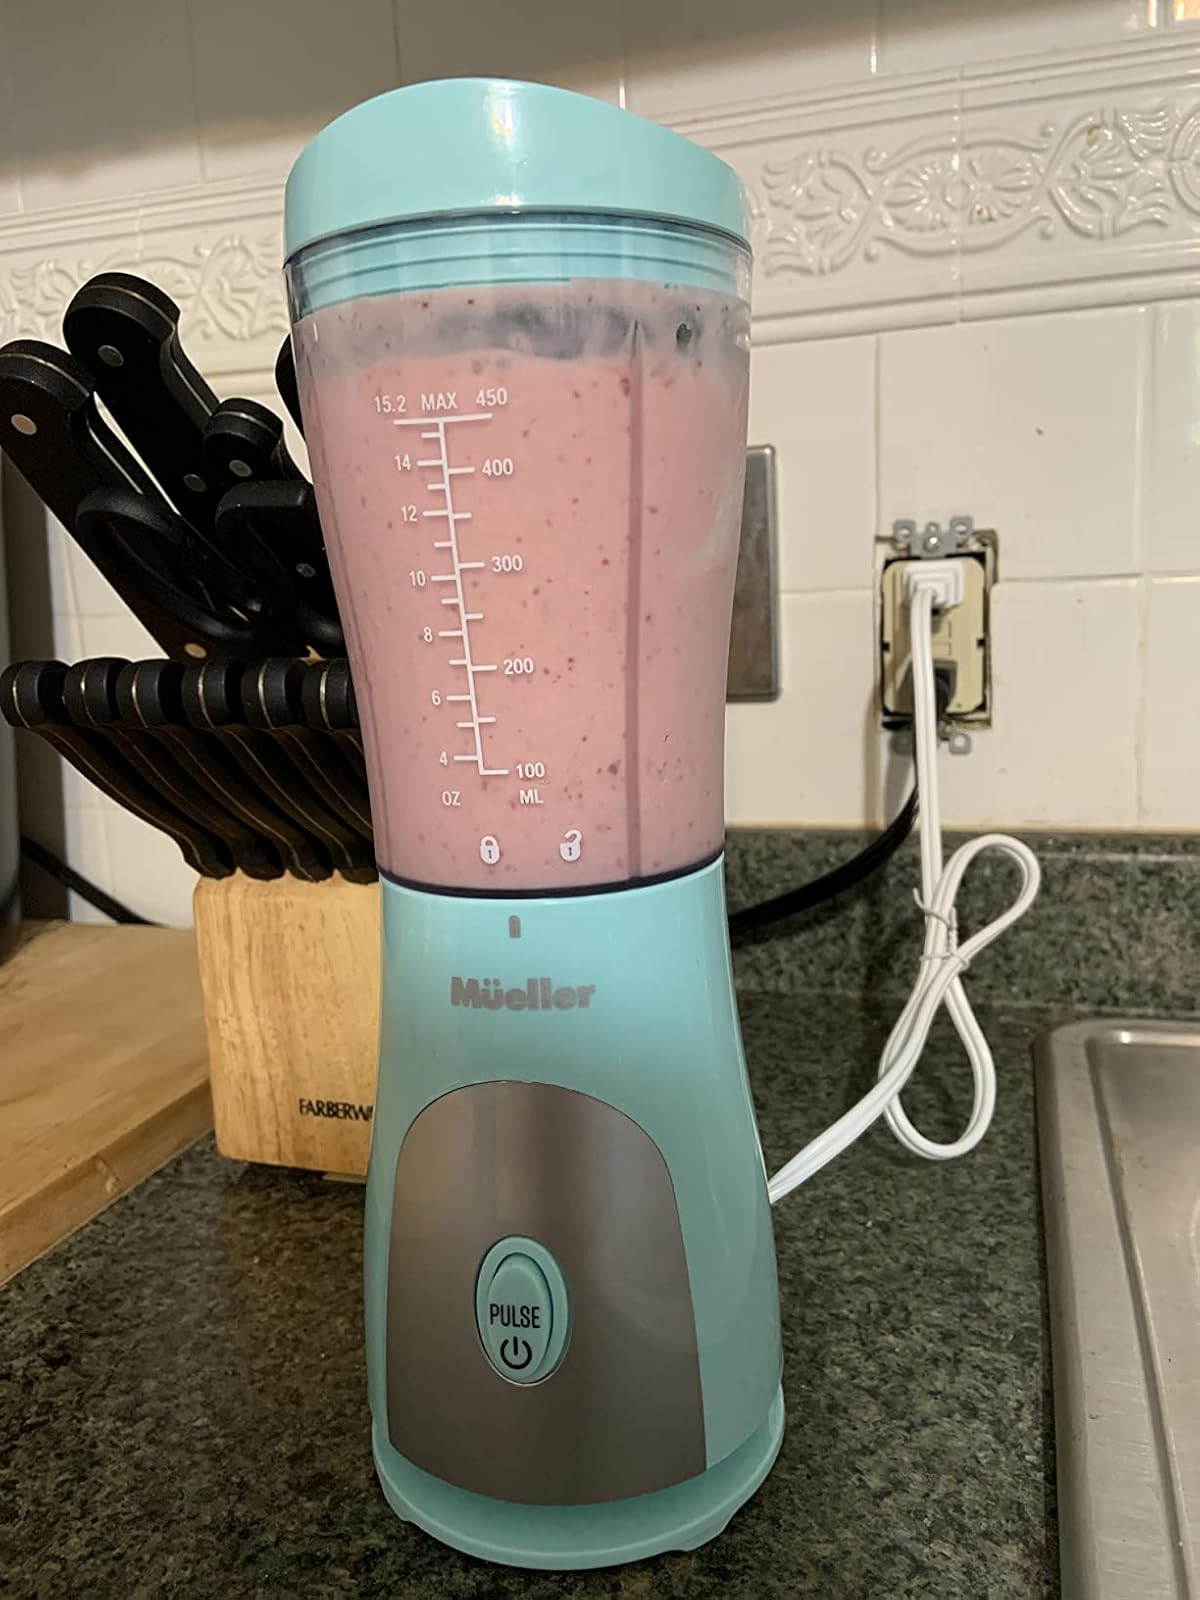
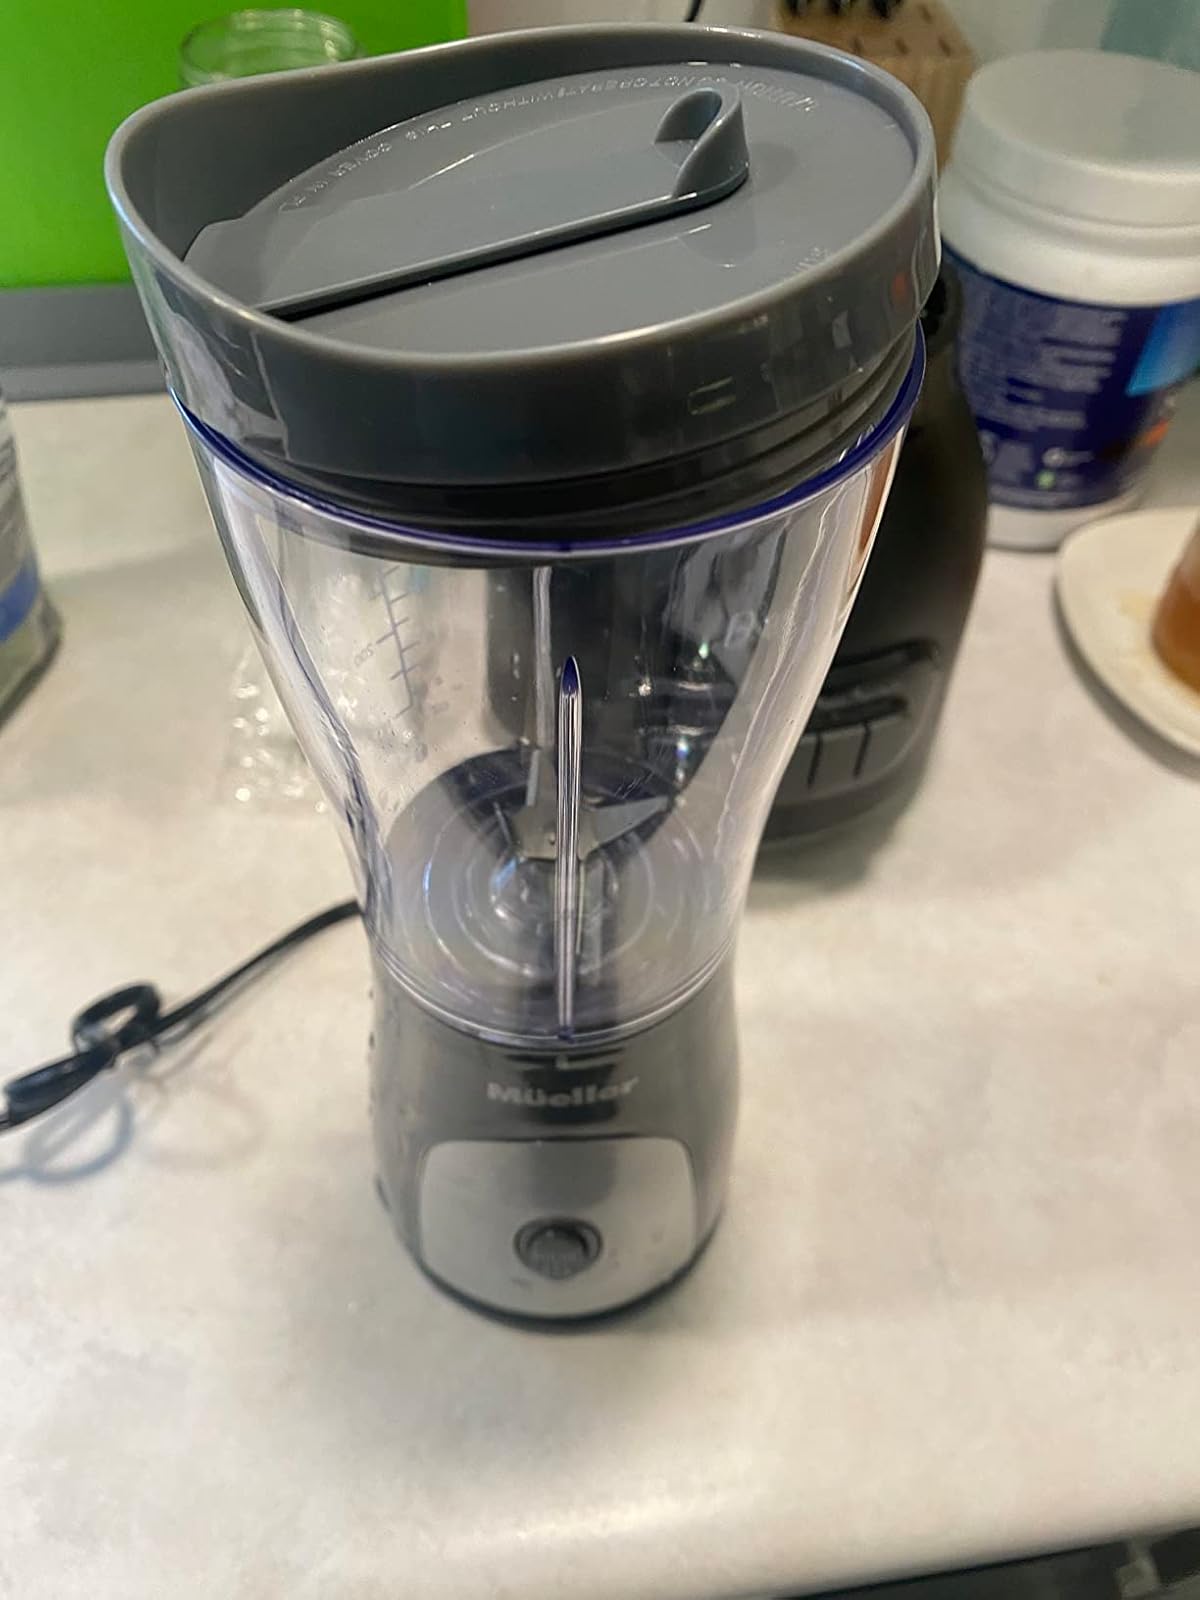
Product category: items_blender
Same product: no